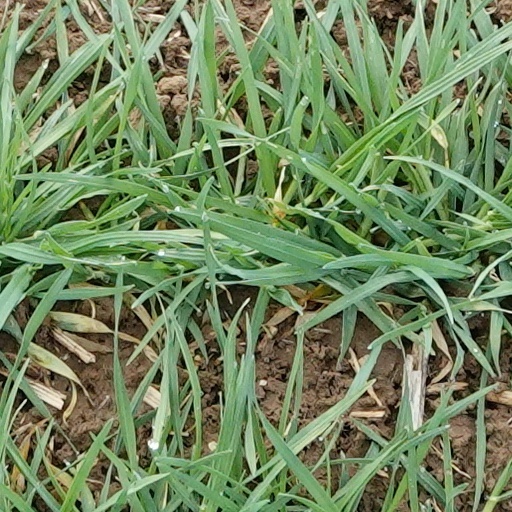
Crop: wheat